Lucy Marks

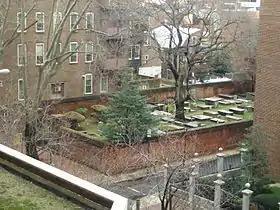
Mikveh Israel Cemetery in Philadelphia

Lucy was enslaved by and lived with the Marks family, a white Jewish family in Philadelphia, whose surname she adopted. She worked for the family as a cook. During the 1790s, Marks practiced Judaism and attended Congregation Mikveh Israel in Philadelphia.